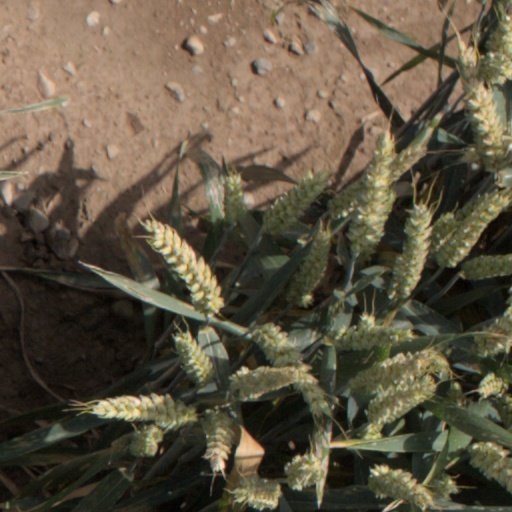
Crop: wheat